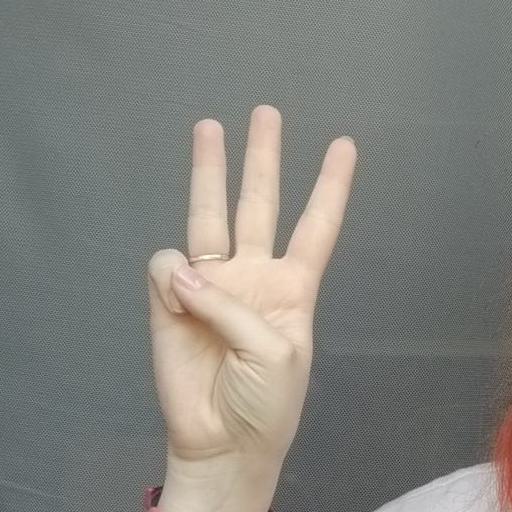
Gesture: three